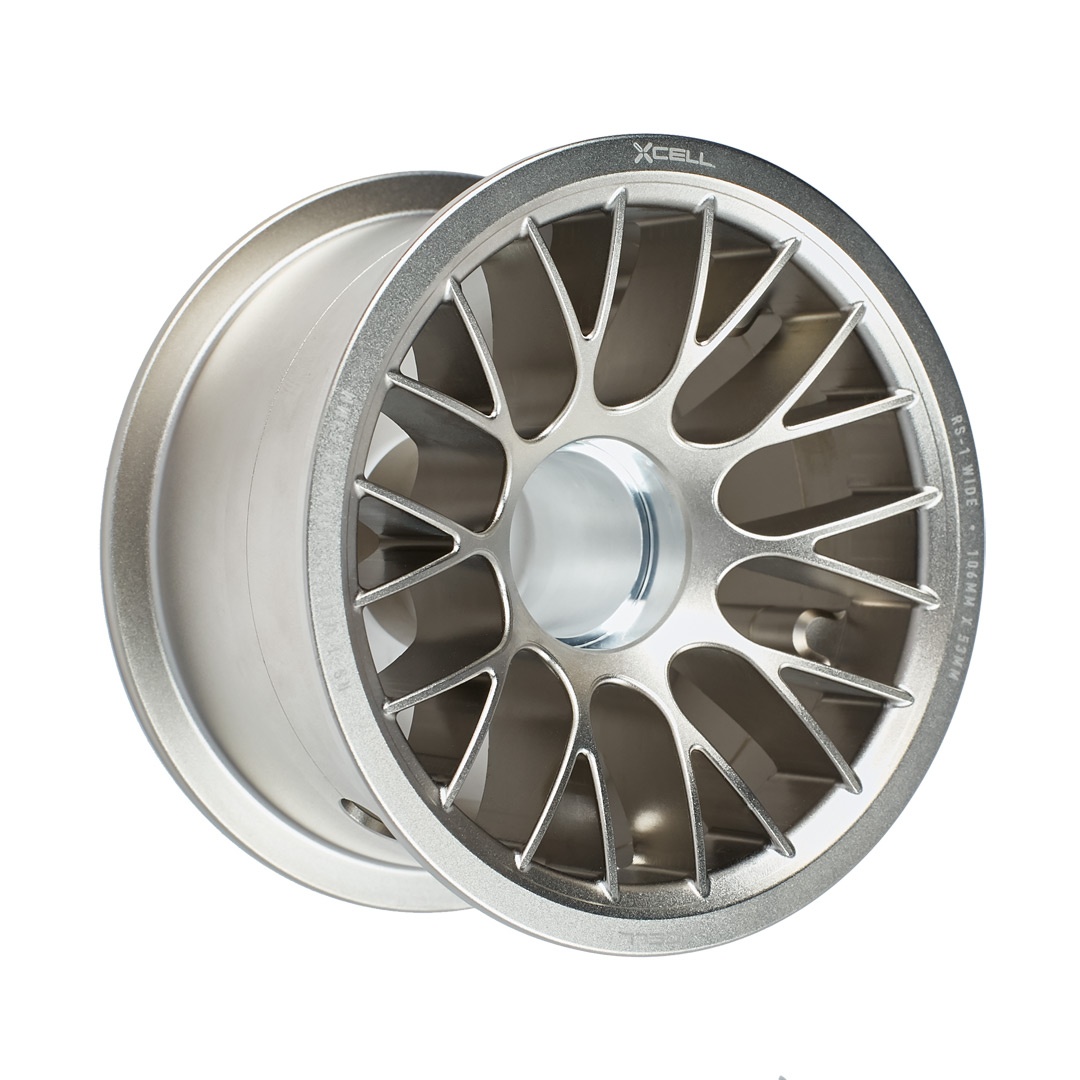
XCELL RS-1 XT Wide Aluminum Wheels
YOUR RIDE. MADE TO XCELL™ Current Promo: Buy any set of XCELL XT Wheels and get a FREE set of the new RS tires and tubes! No code to enter, they will simply be included with your wheel purchase! The XCELL™ RS-1 XT™ is part of the new XT series - a wider-than-usual wheel that still fits all the popular tires like Evolve 7" and Kenda 8" tires...and everything in between. And XT wheels are made for our new RS series, flat-profile tires, at 165mmx62mm. Check out this video review from a rider: Measuring 53mm between the rims, this wide wheel has to be seen to be believed. It increases the contact patch as well as the overall track width of the board, resulting in a very confidence-inspiring ride and incredible grip. Precision CNC Milled and Lathed from 7075-T6 aluminum, these dynamic wheels are extremely strong (and weigh in around 250 grams). Custom simulation studies for stress, as well as real-world testing, modification, refinement, and improvement, have resulted in the ultimate wheels for premium e-skate super sleds. In plastic, two-part wheels, the bearings are in different halves of the wheel, resulting in misaligned bearings, which causes wheel wobble and increased rolling resistance. Plastic, two-part wheels simply do not have the high accuracy to compete in high speed road courses. XCELL™ wheels, as a core feature, contain both critical wheel bearings in a single piece of massively strong aerospace aluminum, compressing an aluminum spacer. This setup increases accuracy of the bearings with respect to not only the shaft, but to each other – resulting in longer, better rolls and truer spin - along with an elimination of wobble present in lower quality plastics. You can feel the difference. The accuracy of these wheels must be felt in person to appreciate the quality. FINISH: XCELL™ wheels are milled of 7075-T6 Aluminum (far stronger than 6001), lathed, and then smoothed and anodized for an outstanding appearance. Choose an anodized color like blue, red, or black. And now, we offer a Nickel-Plated option for those who want the ultimate shine and scratch-resistant finish. This finish option is far more resistant to scratches over anodizing. BEARINGS: To maximize performance, choose from top-quality Japanese NSK or SKF steel , or Acer Ceramic (true silicon nitride balls) bearings. Or bring your own. The size needed is 6001 series, and 8 are required, along with four 22.4mm long aluminum spacers. SCREWS: For the XT series wheels, incredibly strong alloy steel screws are included. A ll screws enter from the back side, and anchor into the front half of the wheel (a feature now being copied by competitors). Unlike plastic wheels, changing all of the tires just went from being a nightmare to a 10 minute operation - for all four wheels! FOR KALY GEAR DRIVES: We now offer an adapter kit that allows all XCELL™ wheels to run on Kaly 2.0, XL40, and XL50 gear drives. This offers an incredible amount of customization of your Kaly board by opening up a ton of wheel options previously unavailable. For Kaly applications, make sure to select the 10mm bearing option. XCELL™ 72T PULLEYS: A stock Lacroix pulley is fully compatible with Land-Surf™ XCELL™ wheels. But we also have produced the most accurate, high-quality 72T pulley available for the Nazare and Lonestar. The main feature of this precision pulley is that it “keys” into the back of the XCELL™ wheel line, creating a more integrated, stronger interface between wheel and pulley. In black, the pulley is also hard-anodized , which is a much tougher finish than the standard anodizing that comes on the stock pulley. The result is much less wear and tear from the belt, and a pulley than maintains it’s gear teeth longer without becoming “sharp toothed”. XCELL™ ANODIZED M12 NUTS: These center-lock inspired wheel nuts are awesome M12 nuts that come in 6 anodized colors. All with a lower profile than the stock nylock nuts for a sleek accent to any wheel. Available for Hypertrucks as well as the Matrix II axles as found on the Prototipo® and Jaws® Works with any wheel. PERFORMANCE: Enjoy riding with your XCELL™ wheels and feel their sharper handling and true spin. The newfound precision of your board will be something you feel with every turn, and every stretch of smooth tarmac! These wheels can also be used with our Fo' Shorty Titanium front axles for Lacroix® Hypertrucks®. EACH ORDER INCLUDES: 4 Complete XCELL™ RS-1™ XT wide wheels milled from billet 7075-T6 aerospace aluminum 20 high strength, alloy-steel screws 8 Japanese precision steel bearing and aluminum spacers. 3mm Ball Driver Valve extension 1-year warranty against manufacturing defects NOTE: Make sure to specify in the comments at checkout which model of board you have if it's a Lacroix Nazare/Lonestar (and whether pulley drive or Falcon GEAR DRIVE, Jaws, or Prototipo. This is to ensure the correct screw length is supplied. Lacroix Falcon Gear Drives require a 1mm longer spacer, which is provided with wheel purchase on request. 3D Servisas "Fat Boy" trucks and gear drive will also work with the correct screws and axle spacer. You can use M4x30mm flat top screws, 7mm pully standoffs, and a .5mm axle spacer for correct fit. Make sure to specify that you are using a specific brand or type of drive, or if you are using the stock pulleys. Extra Options and Add-Ons: XCELL™ 72T Pulleys Kaly Gear Adapters M12 wheel nuts in anodized colors Mounting specs: 1) 10mm or 12mm axles (depending on bearings) 2) Length of both bearings and the middle 22.4mm spacer: 38.4mm (You need about 2" of axle to run these). 3) Screw pattern is MBS-based. Front wheels use M4x30 screws, rears use M4x50 screws (depending on application, pulley, or gear drive used) XCELL™ wheels will fit anywhere MBS wheels do. Patent-pending design.
Brand: XCELL Performance
Category: Sporting Goods > Outdoor Recreation > Riding Scooters > E-Scooters Parts